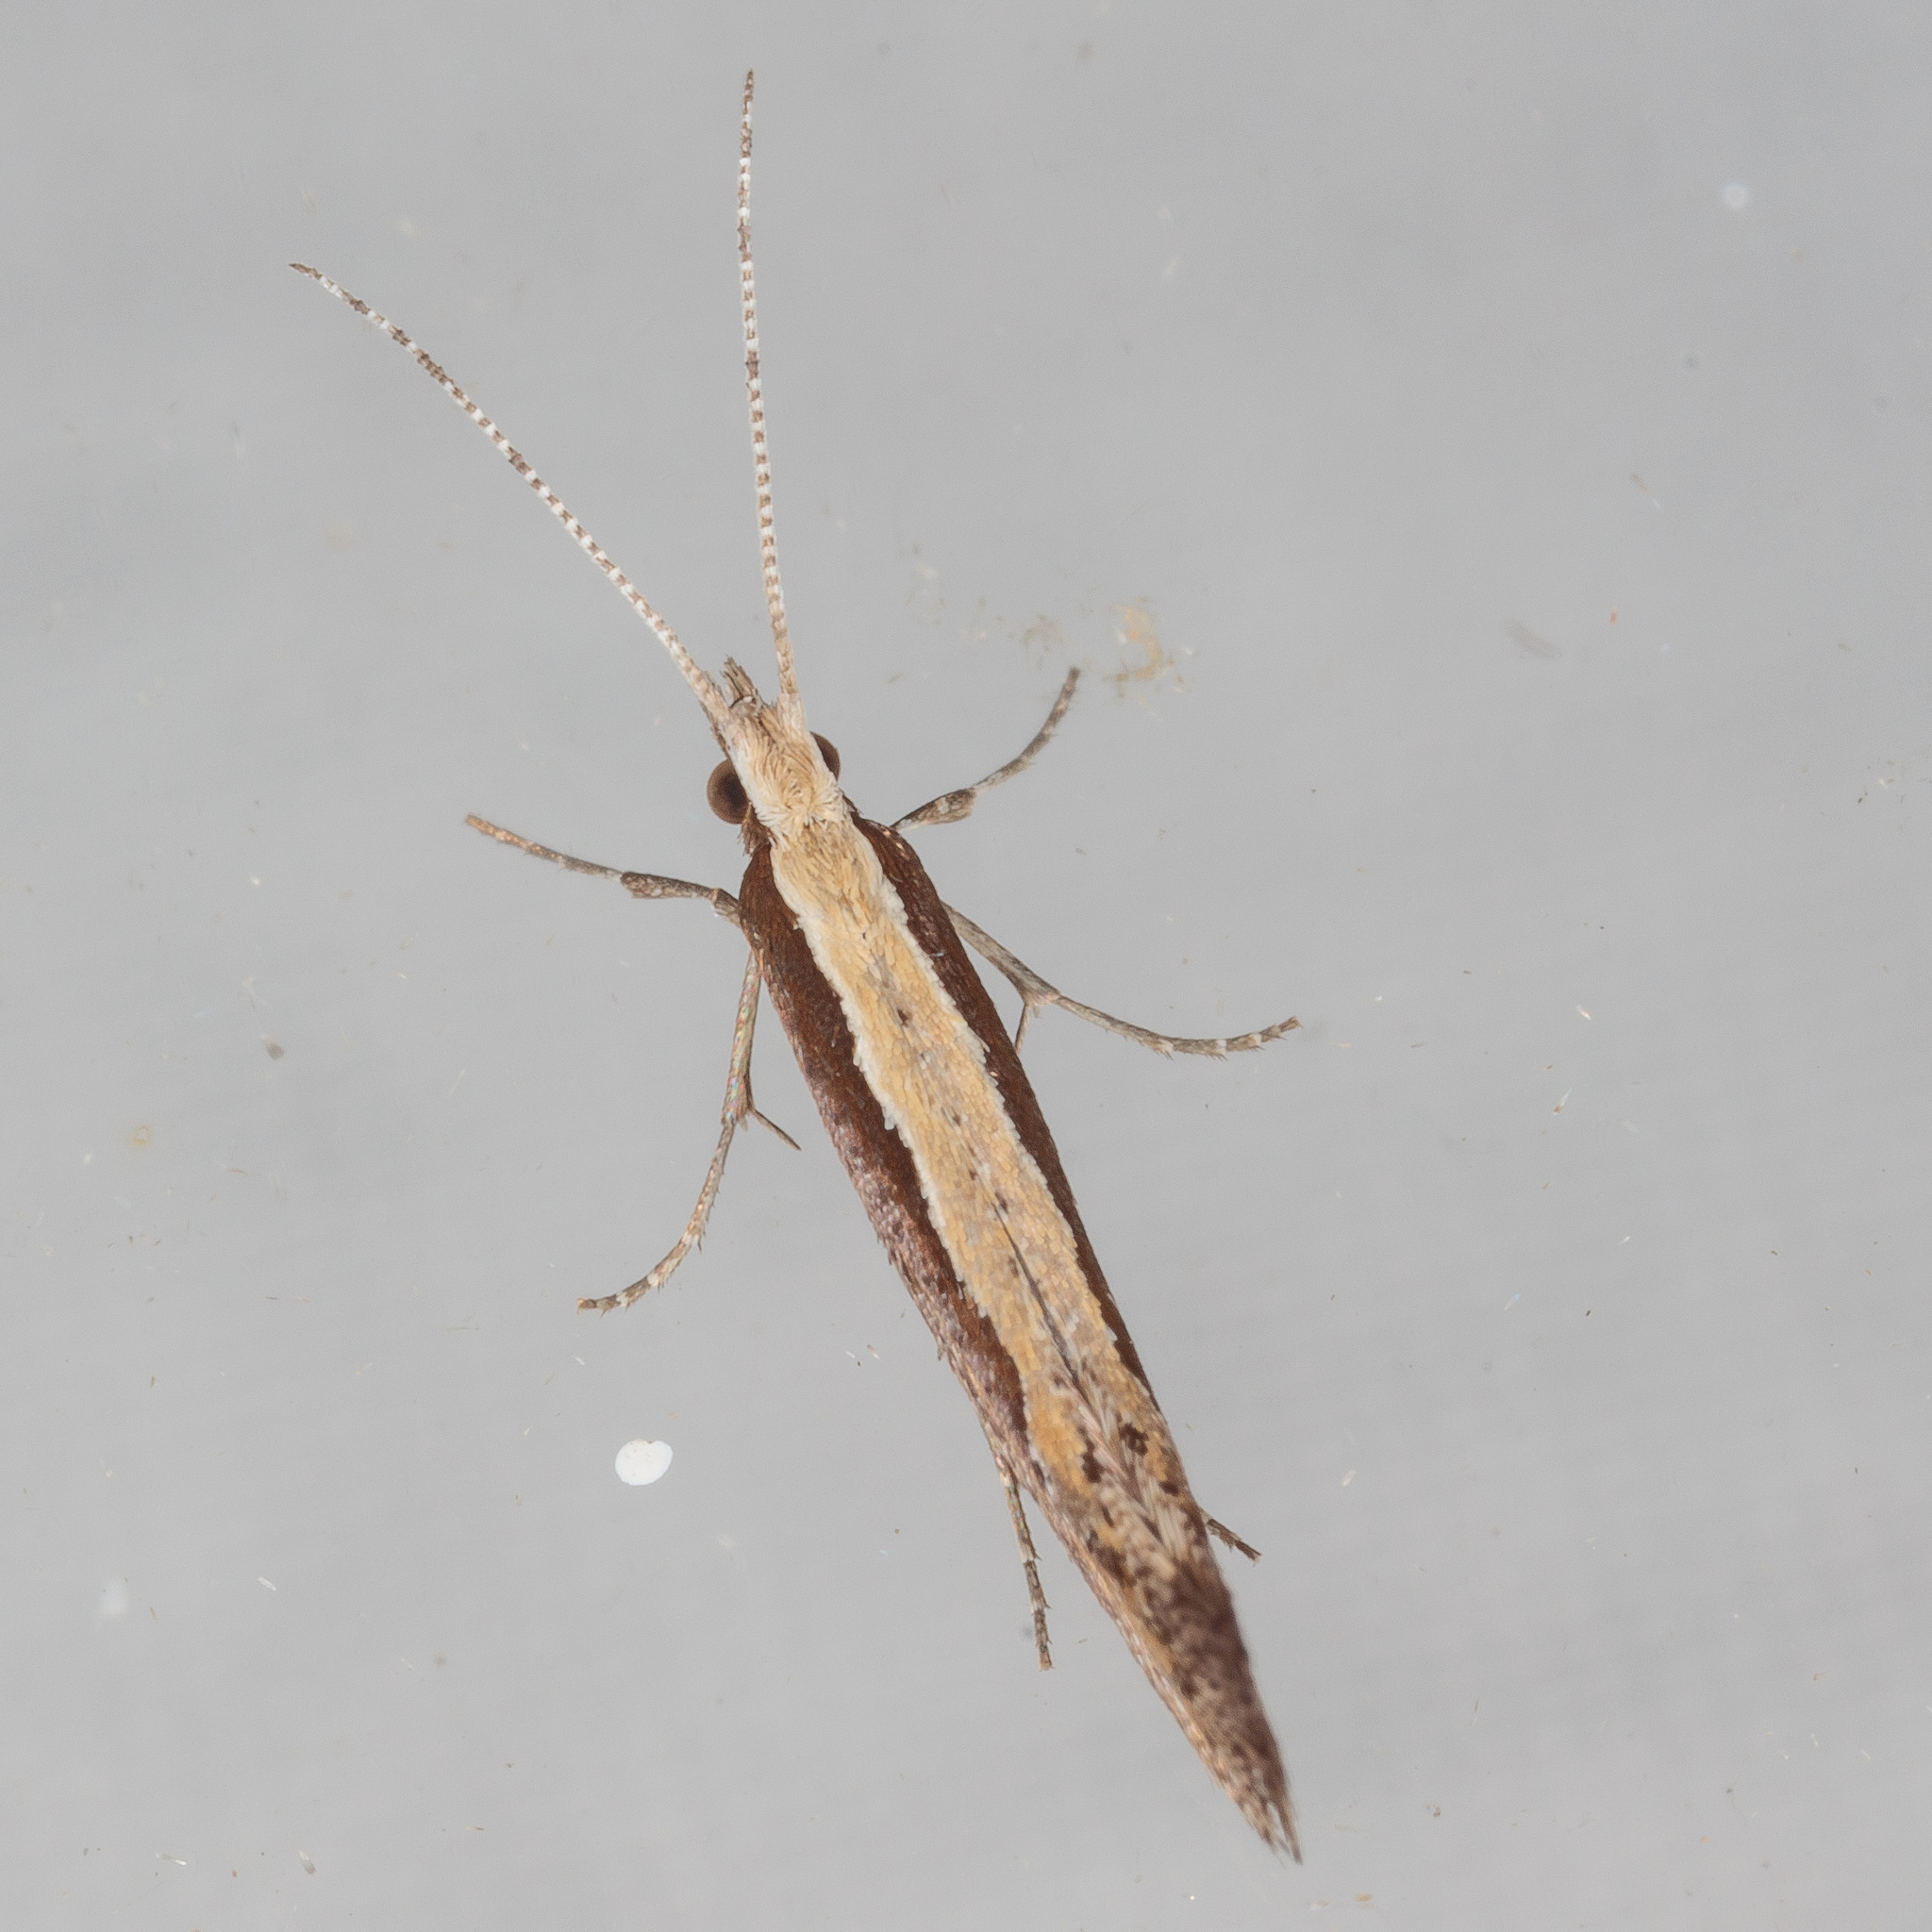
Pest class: diamondback_moth